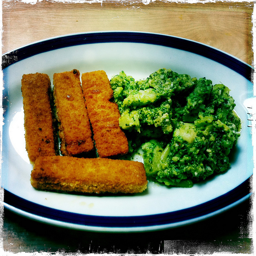
A white plate topped with greens and slices of meat.
A plate with four fishsticks and broccoli on it.
Fish sticks and broccoli on a white and blue plate.
some breaded food and veggies on a white plate
Broccoli and a deep fried food lay on a black and white plate.